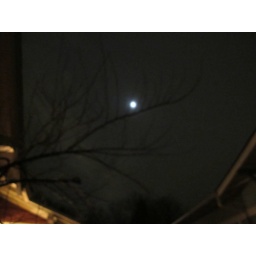
just now outside a hazy full moon hangs over the bare tree branches...